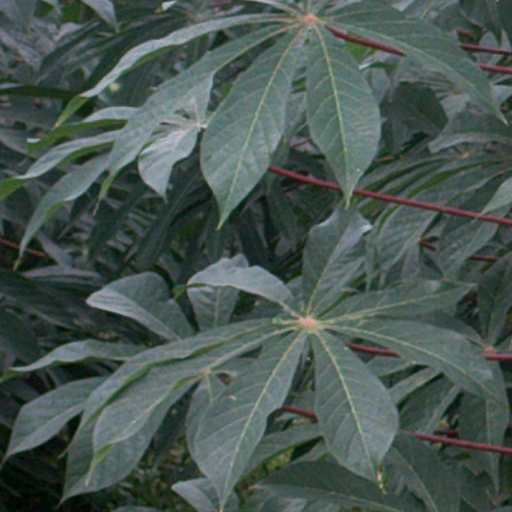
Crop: cassava